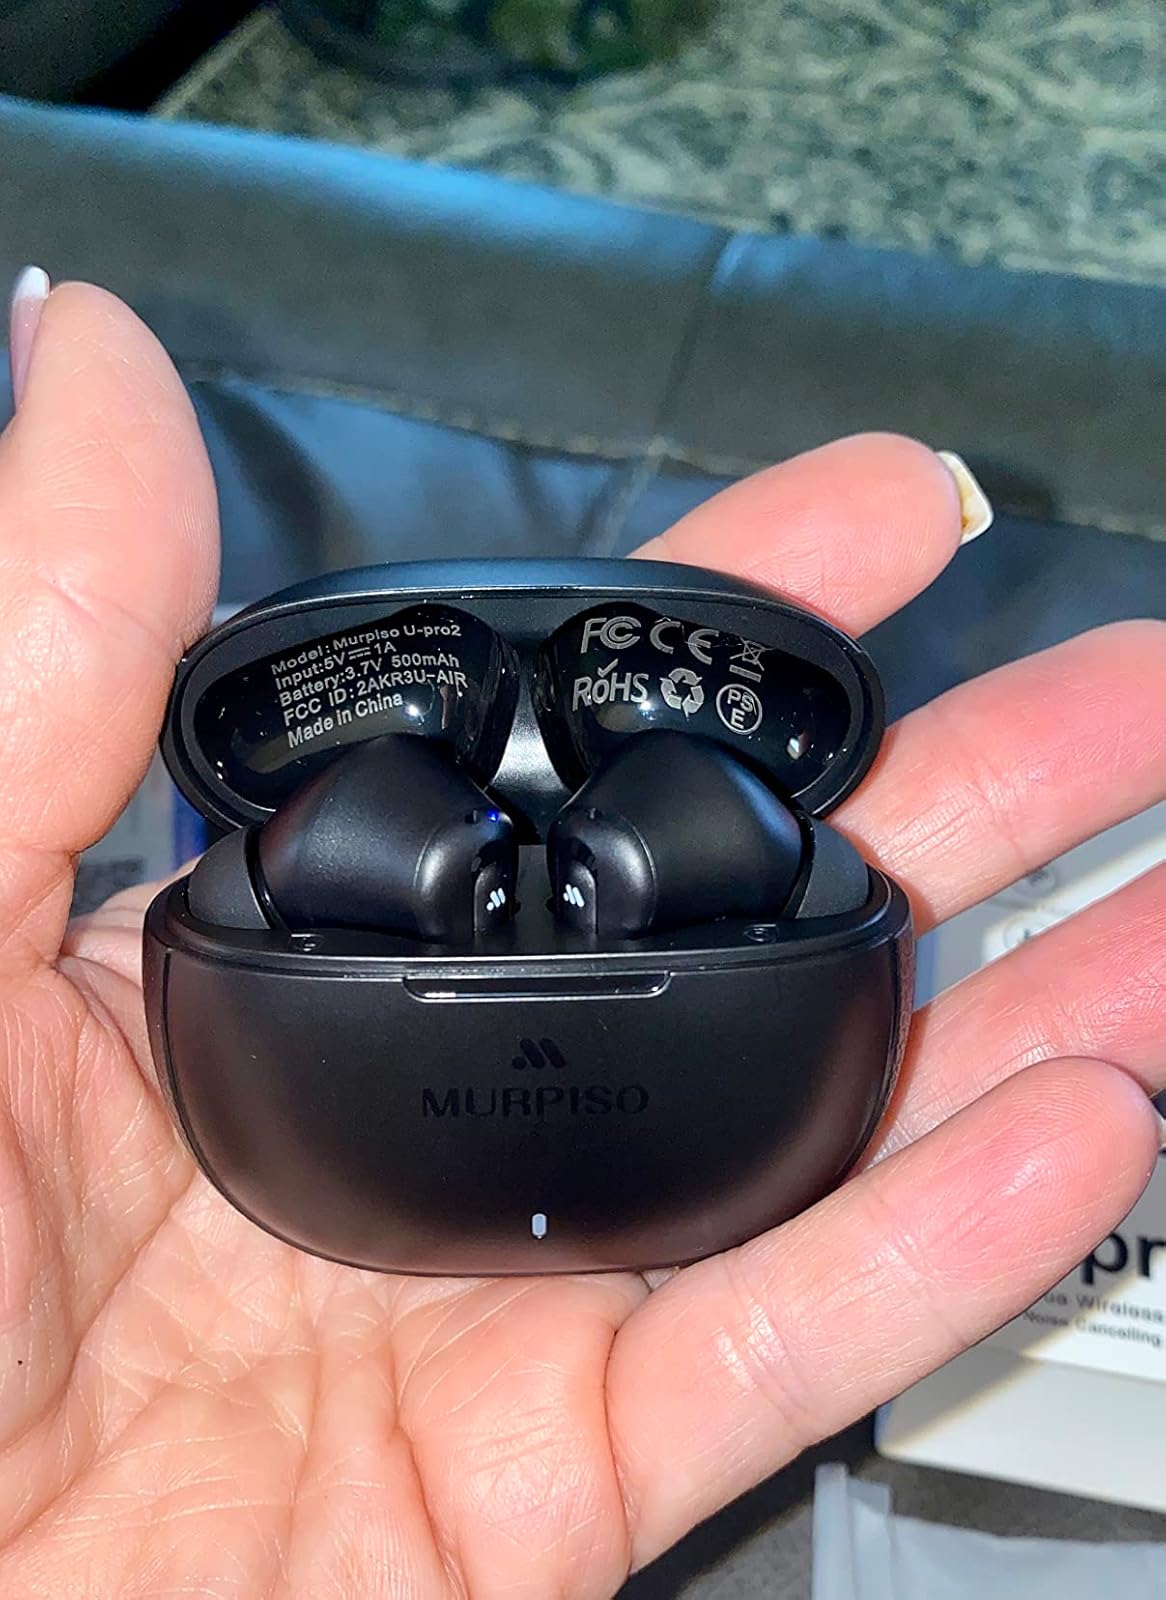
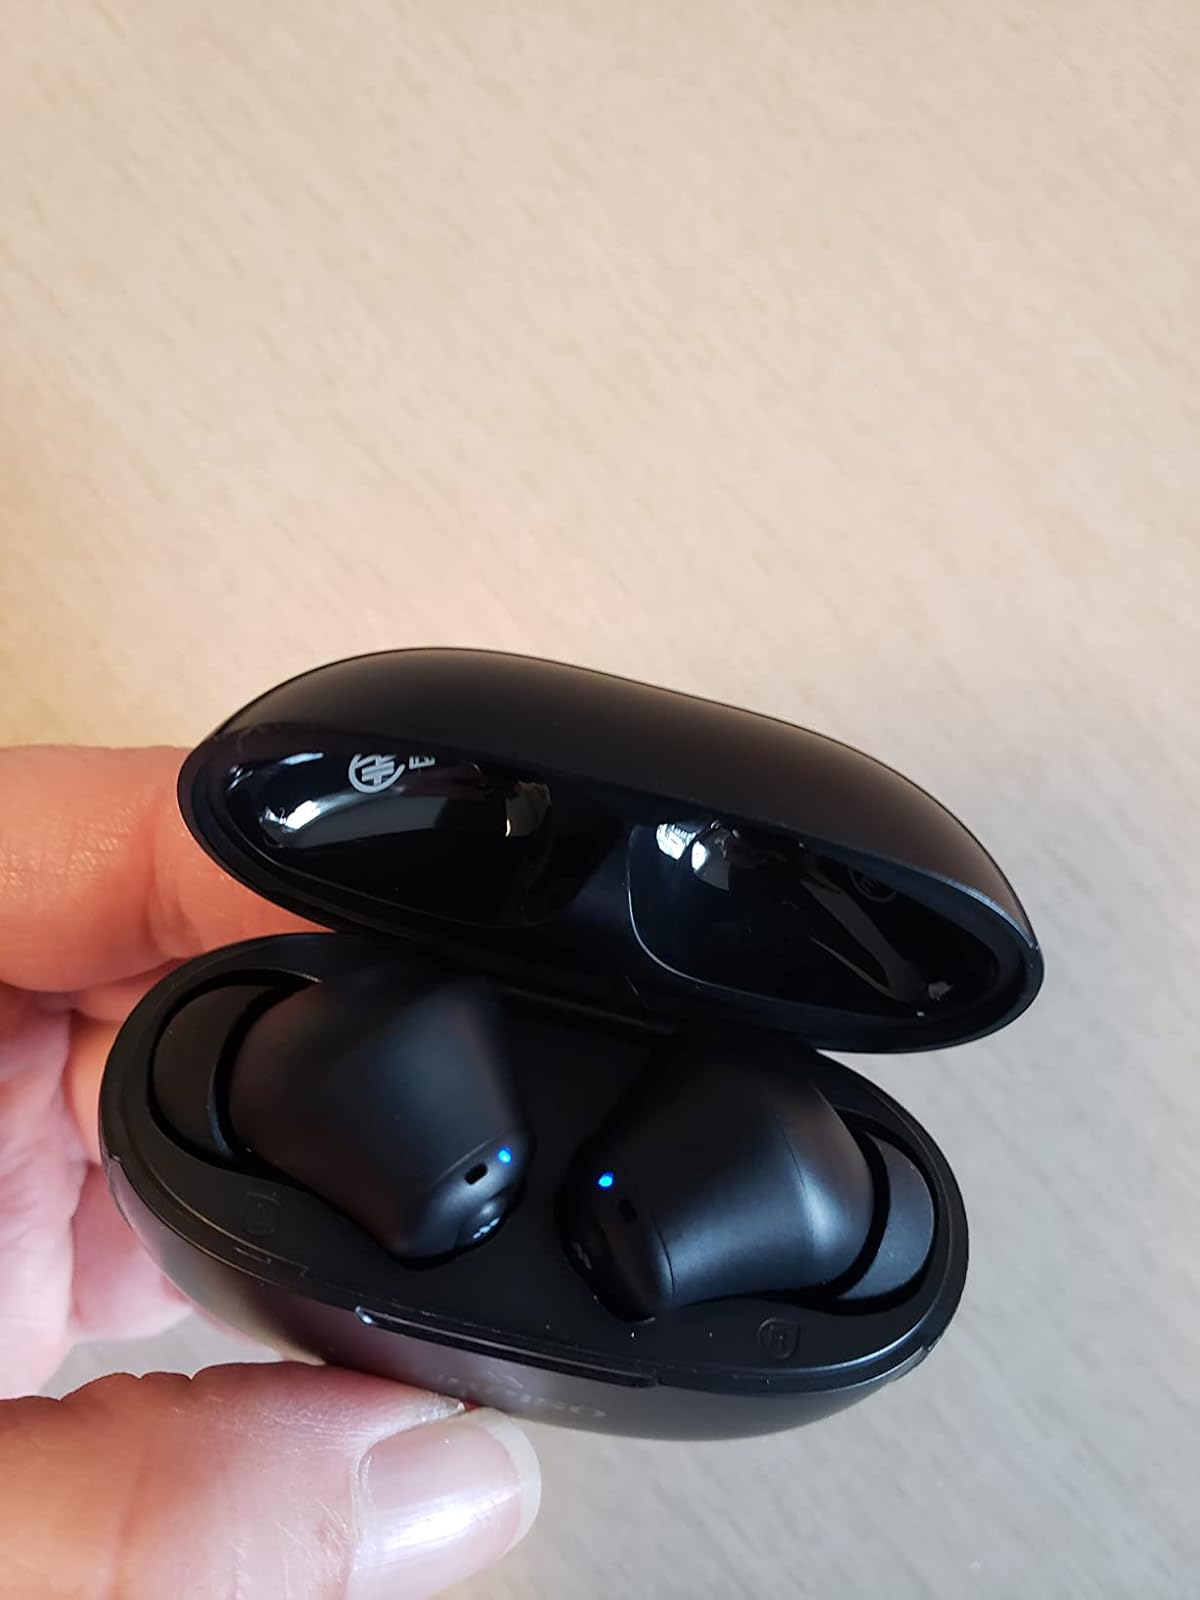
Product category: earbuds
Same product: yes